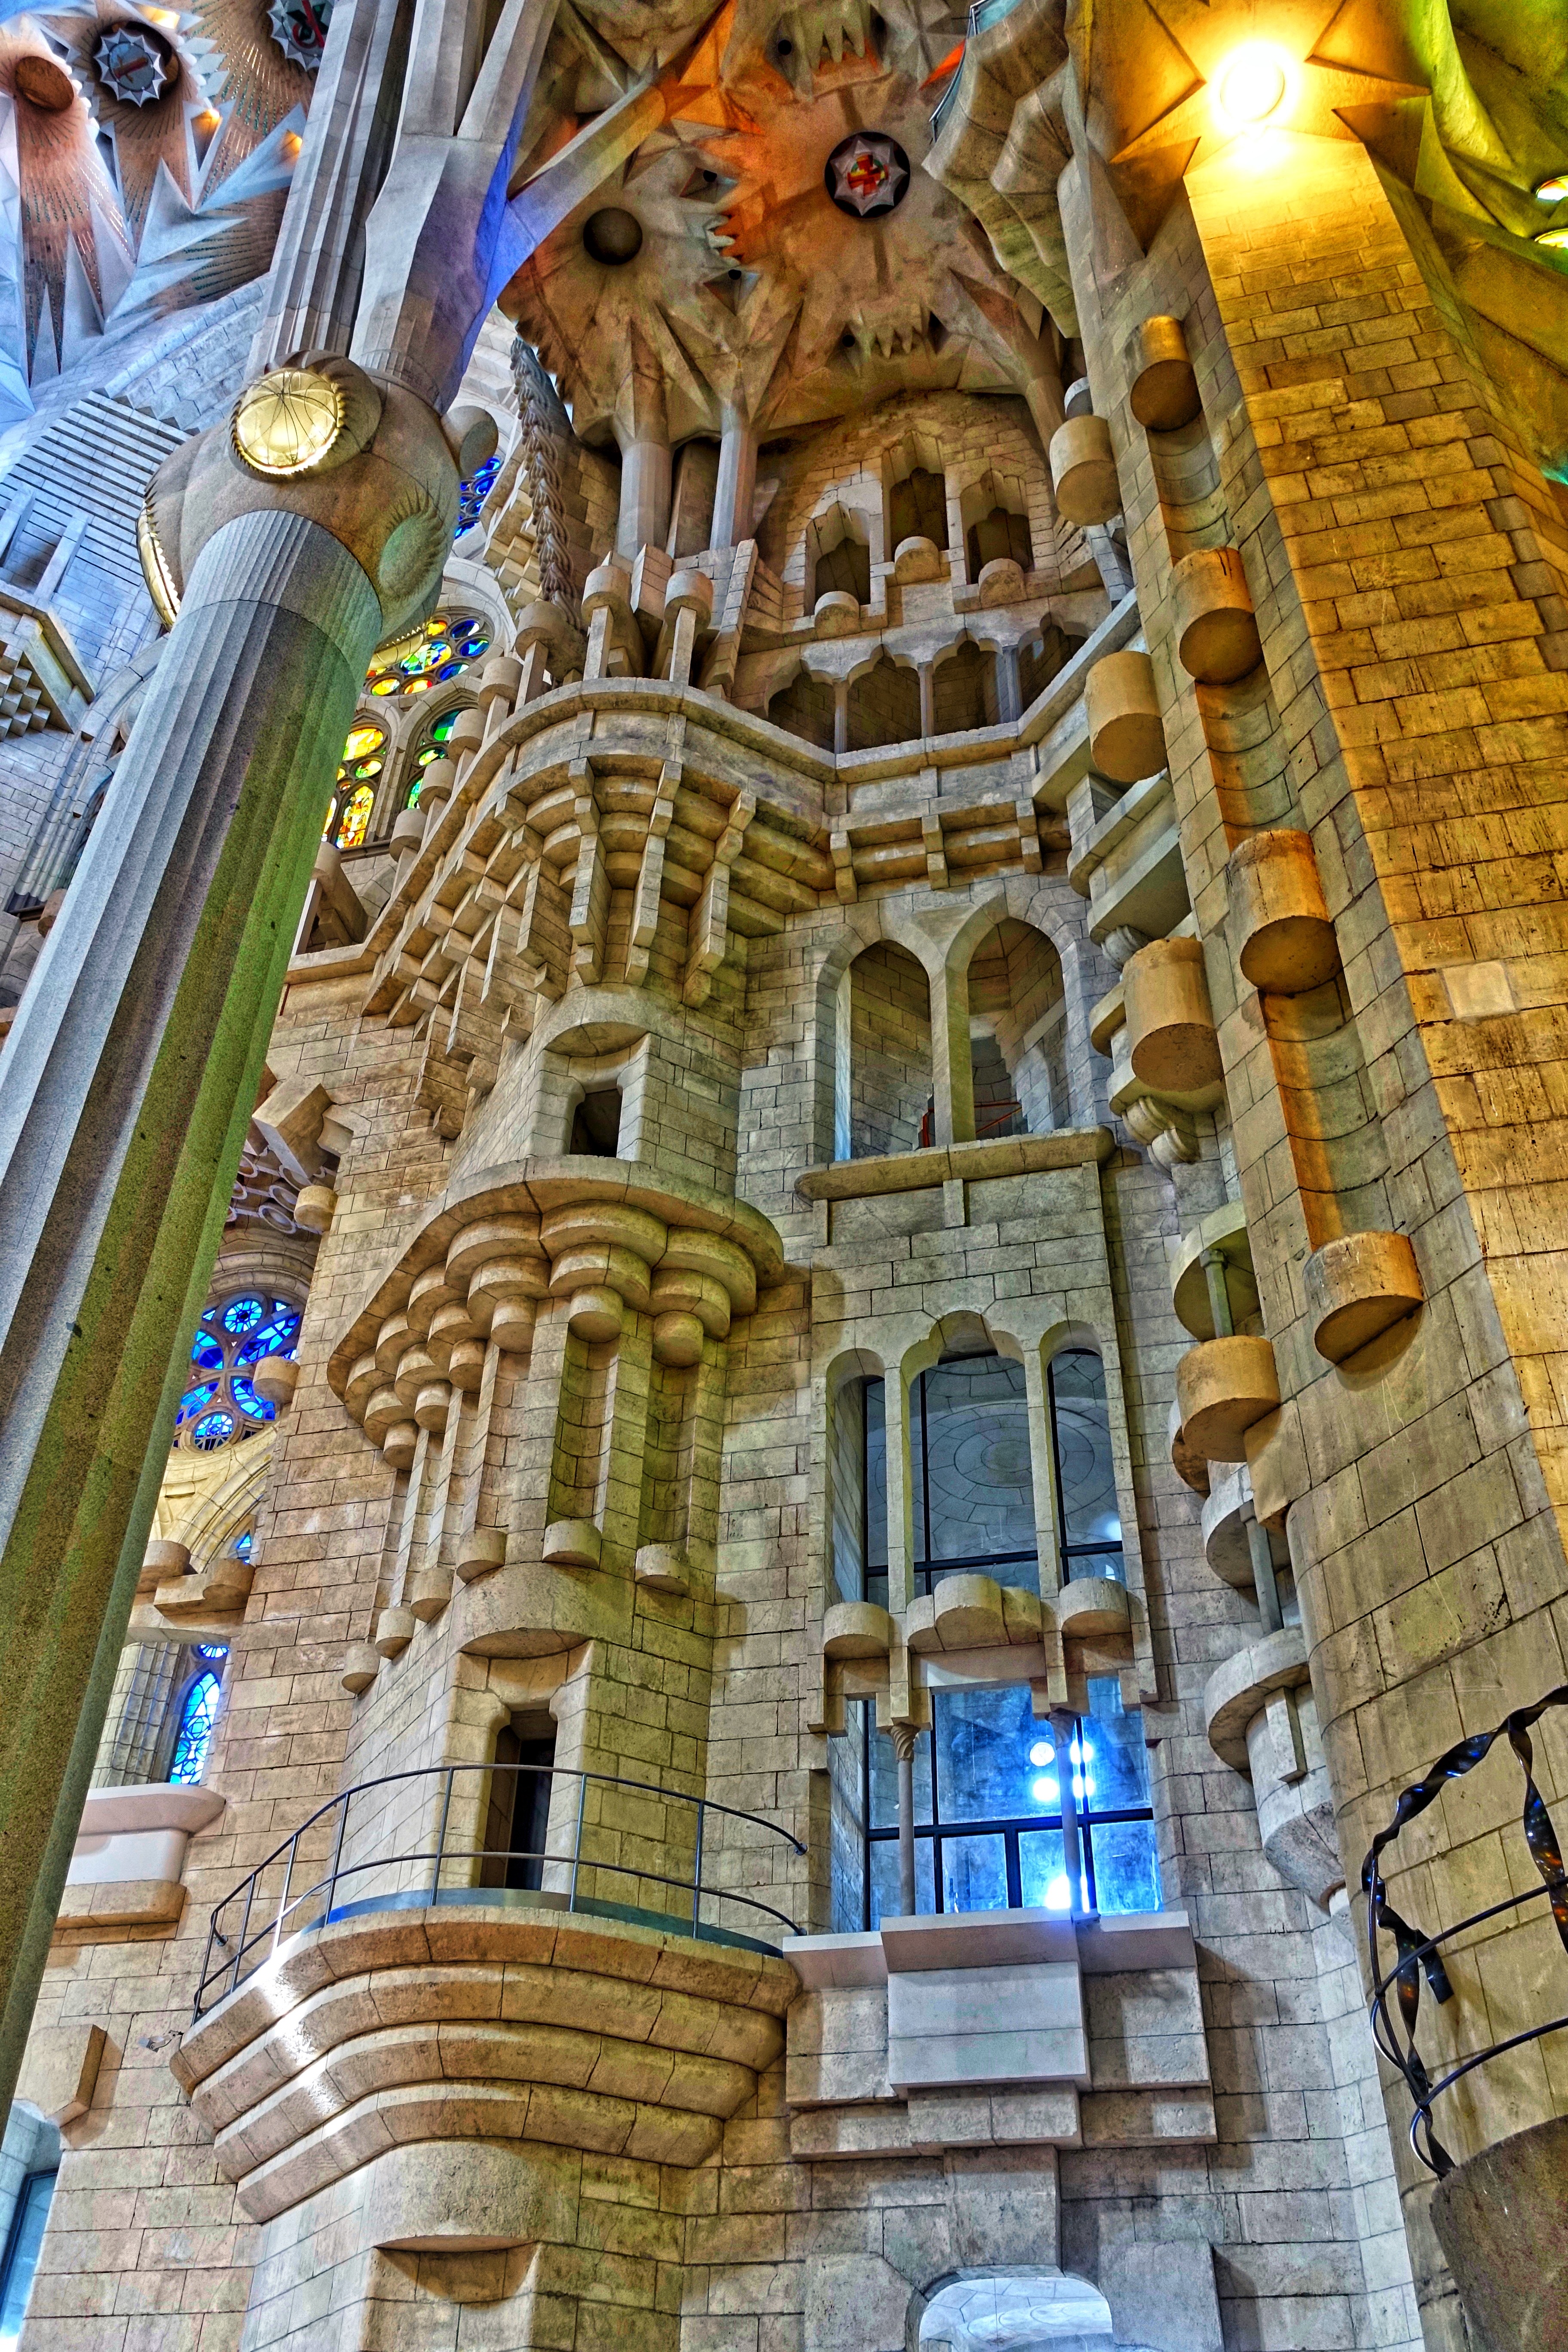
architecture, building, ceiling, landmark, facade, cathedral, barcelona, place of worship, art, gaudi, famous, spanish, basilica, familia, familia segrada, segrada, ancient history